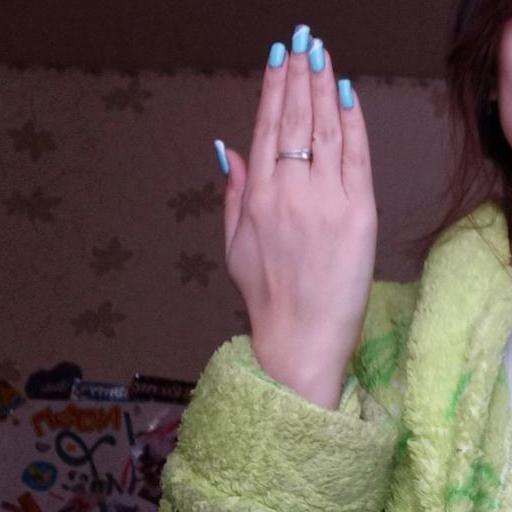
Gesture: stop_inverted